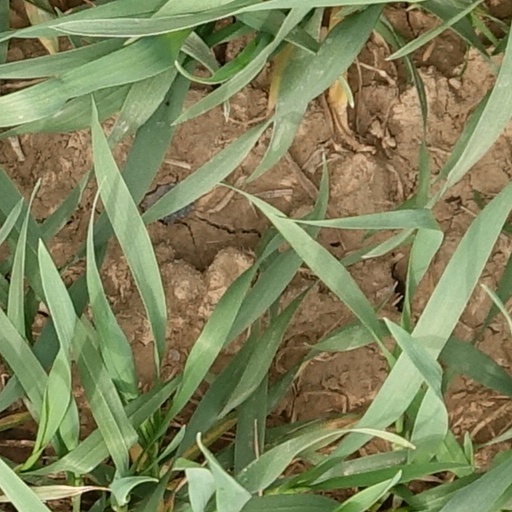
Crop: wheat